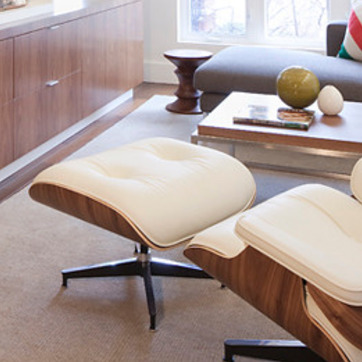
Material: leather